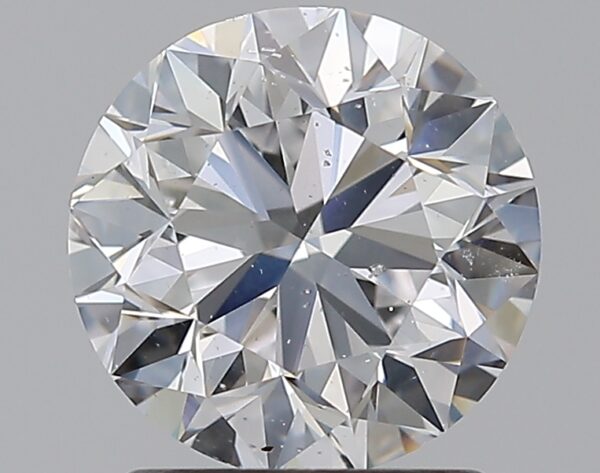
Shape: round
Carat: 1.5
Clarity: SI1
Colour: D
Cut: VG
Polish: EX
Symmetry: VG
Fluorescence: F
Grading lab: GIA
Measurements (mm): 7.09 x 7.15 x 4.6